Wilfred Edwards (VC)

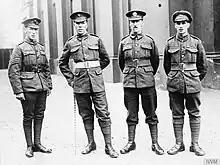
Group portrait of VC winners. Left to right: Edward Cooper (left), awarded the VC: Belgium, 16 August 1917; Robert Bye, awarded the VC, Belgium, 31 July 1917; William Ratcliffe, awarded the VC, Belgium, 14 June 1917; Wilfred Edwards, awarded the VC, Belgium, 16 August 1917.

Edwards was born on 16 February 1893. He was 24 years old, and a private in the 7th Battalion, The King's Own Yorkshire Light Infantry, British Army during the First World War, and was awarded the VC for his actions on 16 August 1917 at Langemarck, Belgium: